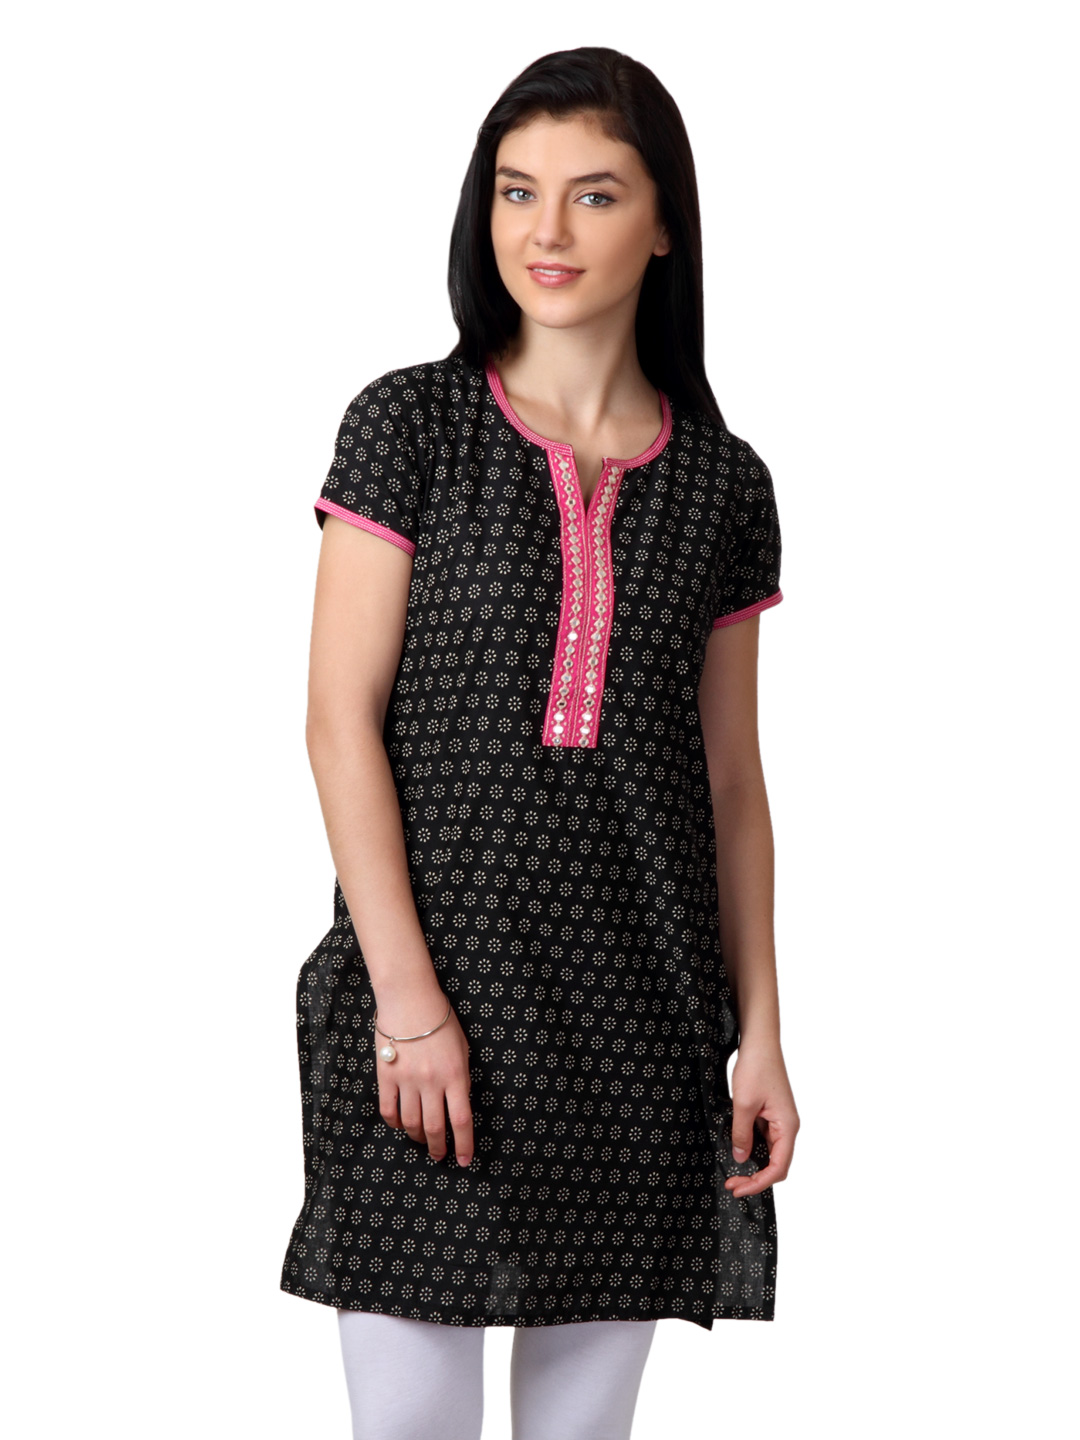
ALayna Women Black Kurta
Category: Apparel / Topwear / Kurtas
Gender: Women
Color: Black
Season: Summer 2012
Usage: Ethnic